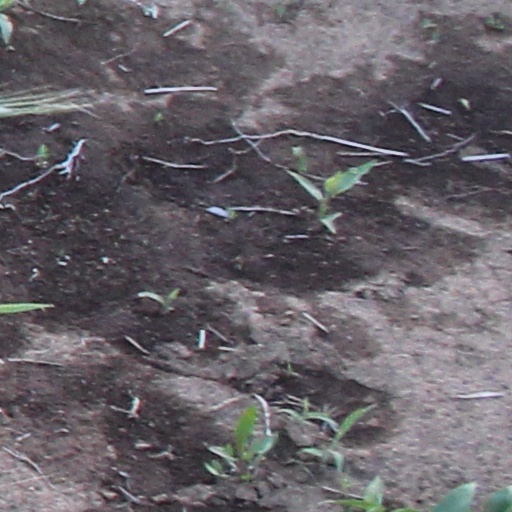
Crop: wheat